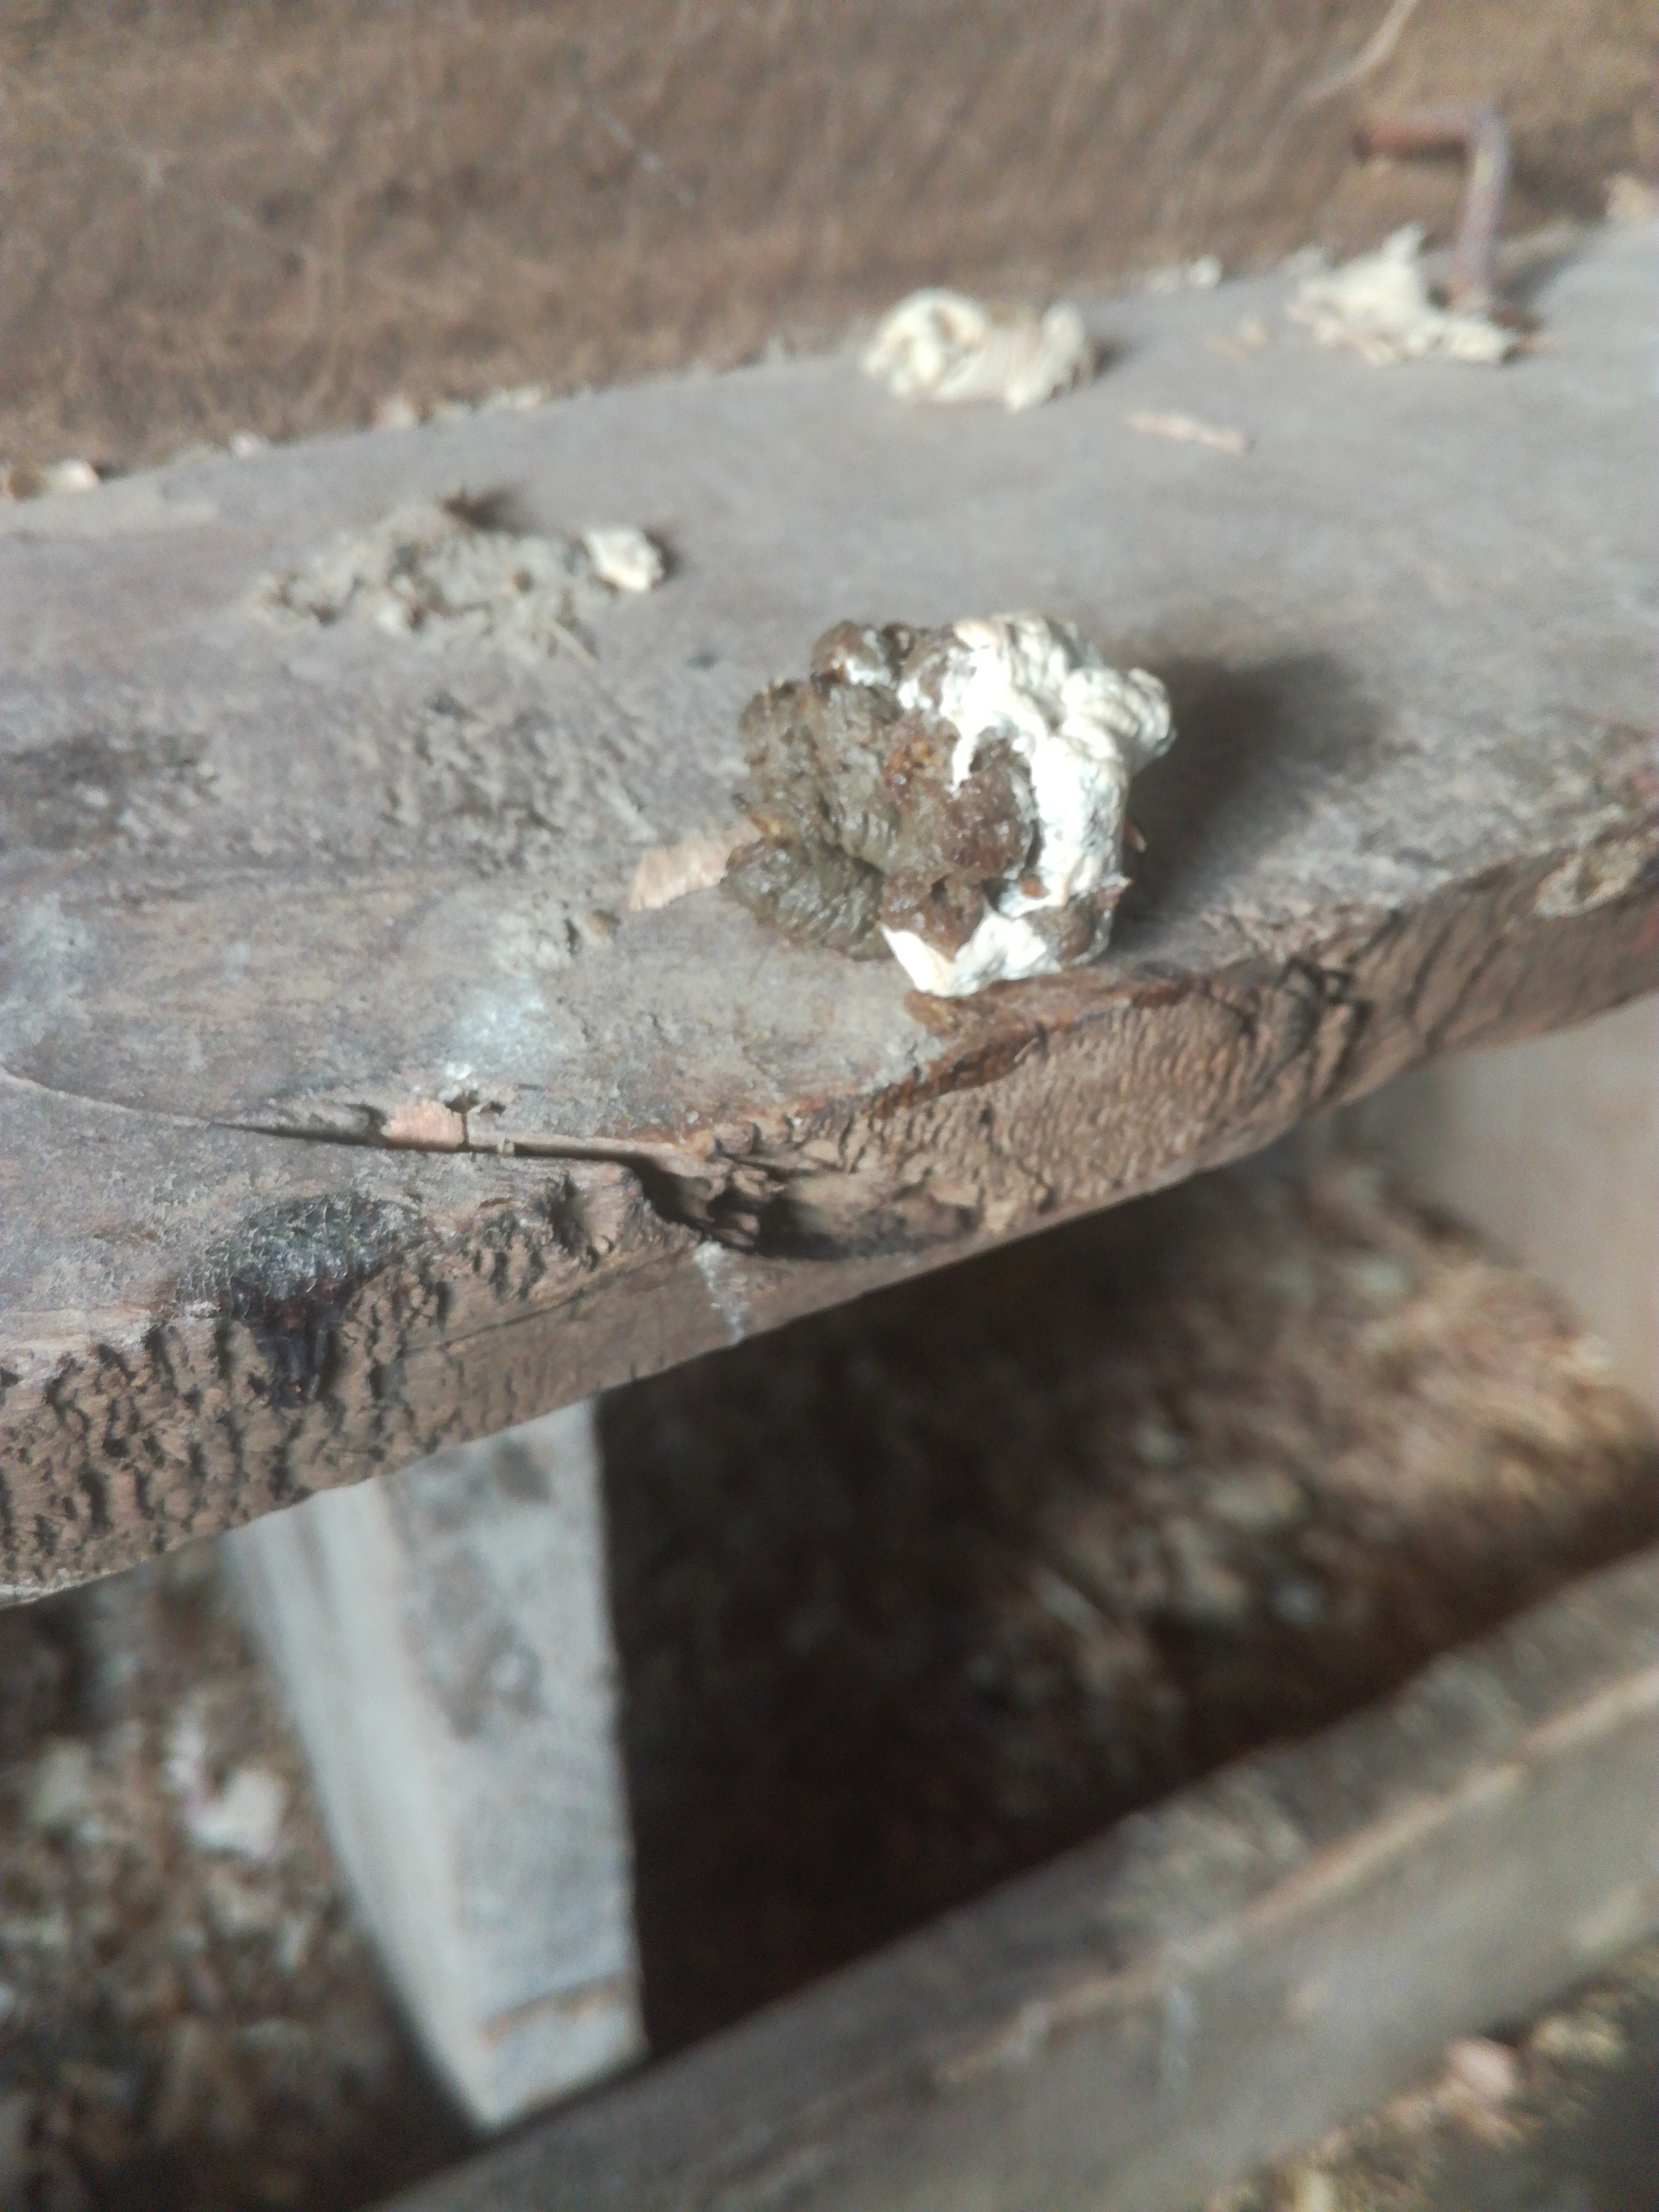
PCR-confirmed diagnosis: Healthy